Eighth Crusade

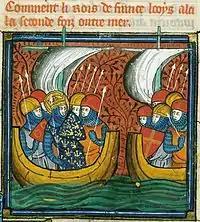
Florent de Varennes with his shield "Gules a Cross Or" en route to Tunis

John II of Soissons and Raoul de Soissons died either in Tunisia or shortly after returning to France. Dying in Tunisia were Alfonso of Brienne, son of John of Brienne and a squire in the Seventh Crusade. Others, including Olivier de Termes, Raoul II of Clermont, Jean d'Eppe, Geoffrey de Geneville and John I of Brittany survived. Of the French marshals, Lancelot de Saint-Maard died, while both Raoul II Sores, and Simon de Melun survived. Of the contingent from the British Isles, Scottish nobles David Strathbogie, Earl of Atholl, leader of the Scottish contingent, and Sir David de Lindsay, Lord of Byres, died in Tunis, while others such as Adam of Kilconquhar and Alexander de Baliol survived to fight the next year with Prince Edward.